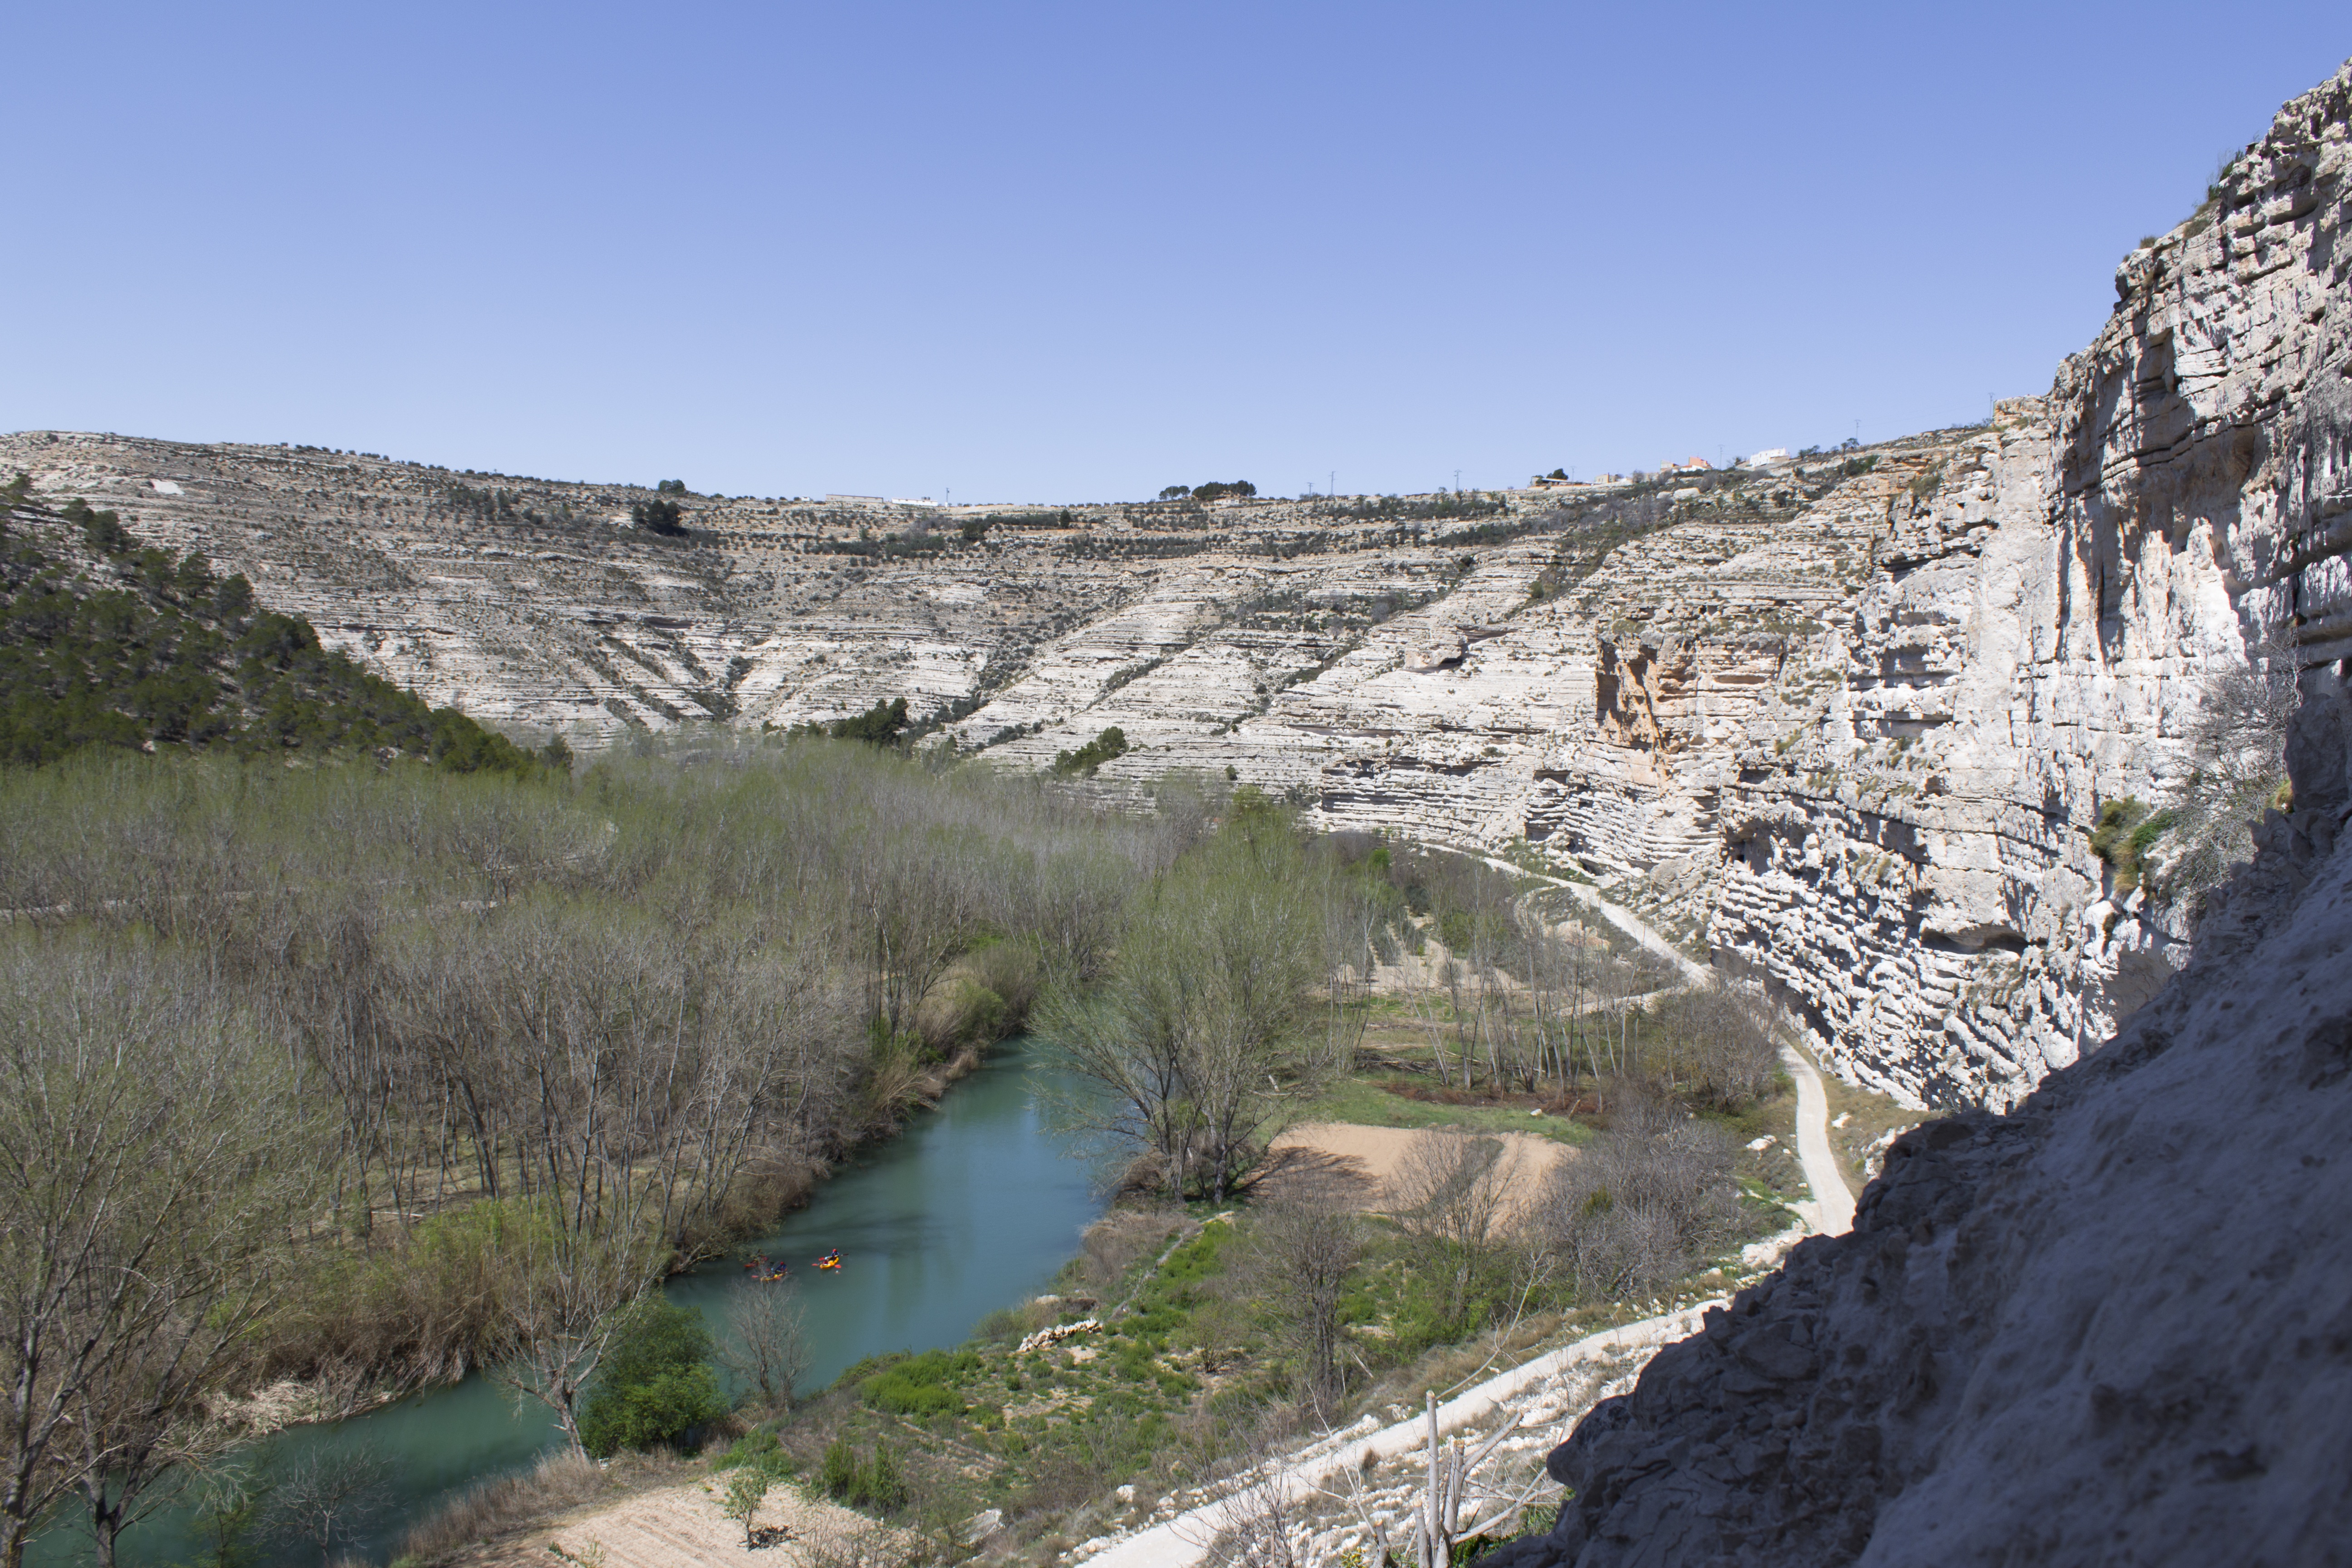
landscape, nature, mountain, view, river, valley, cliff, canyon, reservoir, terrain, ridge, mountain landscape, geology, badlands, plateau, wadi, landform, mountain river, mountain pass, alcala, geographical feature